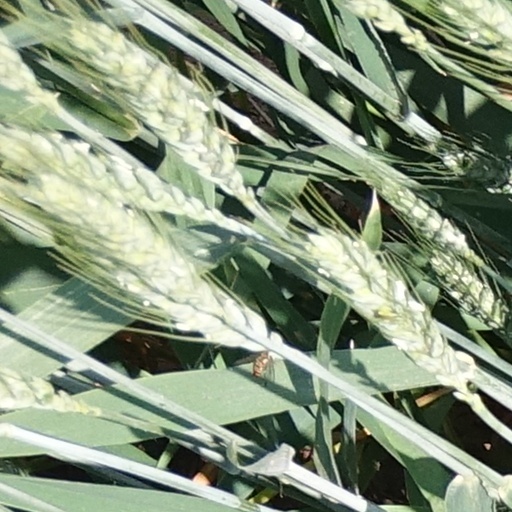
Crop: wheat